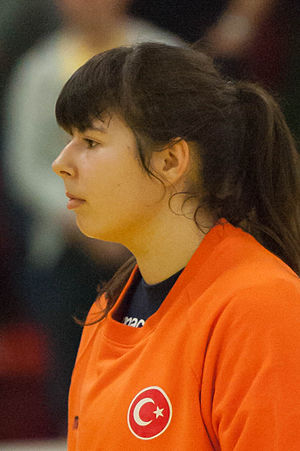
Sara Keçeci
Sara Keçeci er en dansk-tyrkisk håndboldspiller, der spiller for TTH Holstebro og Tyrkiets håndboldlandshold.